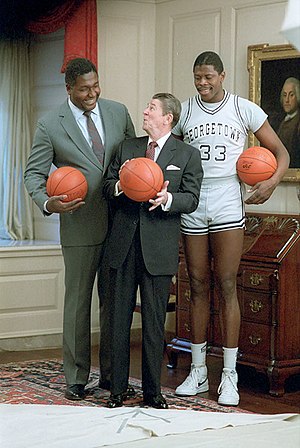
New York Knicks / Patrick Ewing perioden
Den amerikanske præsiden Ronald Reagan (1,85 m høj) med Patrick Ewing (t.h.) og John Thompson.
New York Knicks er et amerikansk basketballhold med base i New York. Holdet spiller i NBA.